Neptunea lyrata

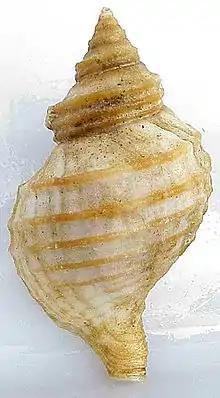
Abapertural view of the shell of "Neptunea lyrata"

Neptunea lyrata, also known by the common names New England Neptune, wrinkled whelk, ribbed Neptune, inflated whelk, lyre whelk or lyre Neptune, is a species of large sea snail, a marine gastropod mollusk in the family Buccinidae, and is the state shell of Massachusetts. This species consists of several subspecies.